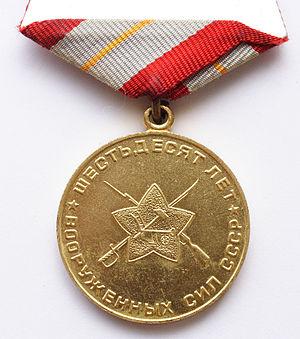
Médaille du Jubilé ""60 Ans des Forces Armées de l'URSS"" (revers) Русский: Юбилейная медаль «60 лет Вооружённых Сил СССР», реверс медали."